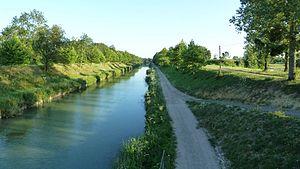
Canal de la Saône à la Marne vue du pont de Maxilly sur Saône.
Maxilly-sur-Saône est une commune française située dans le canton de Pontailler-sur-Saône du département de la Côte-d'Or en région Bourgogne-Franche-Comté.